Coke Reed

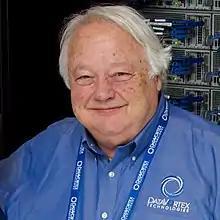
Reed in front of a Data Vortex Technologies DV206 Supercomputer

Coke Stevenson Reed is an American mathematician and inventor from Austin, Texas. He is the inventor of the proprietary Data Vortex network. Implementations of this network into Supercomputers use a novel topology and switch logic based on his and Krystyna Kuperberg's solution to a problem posed by Stan Ulam in the Scottish Book.